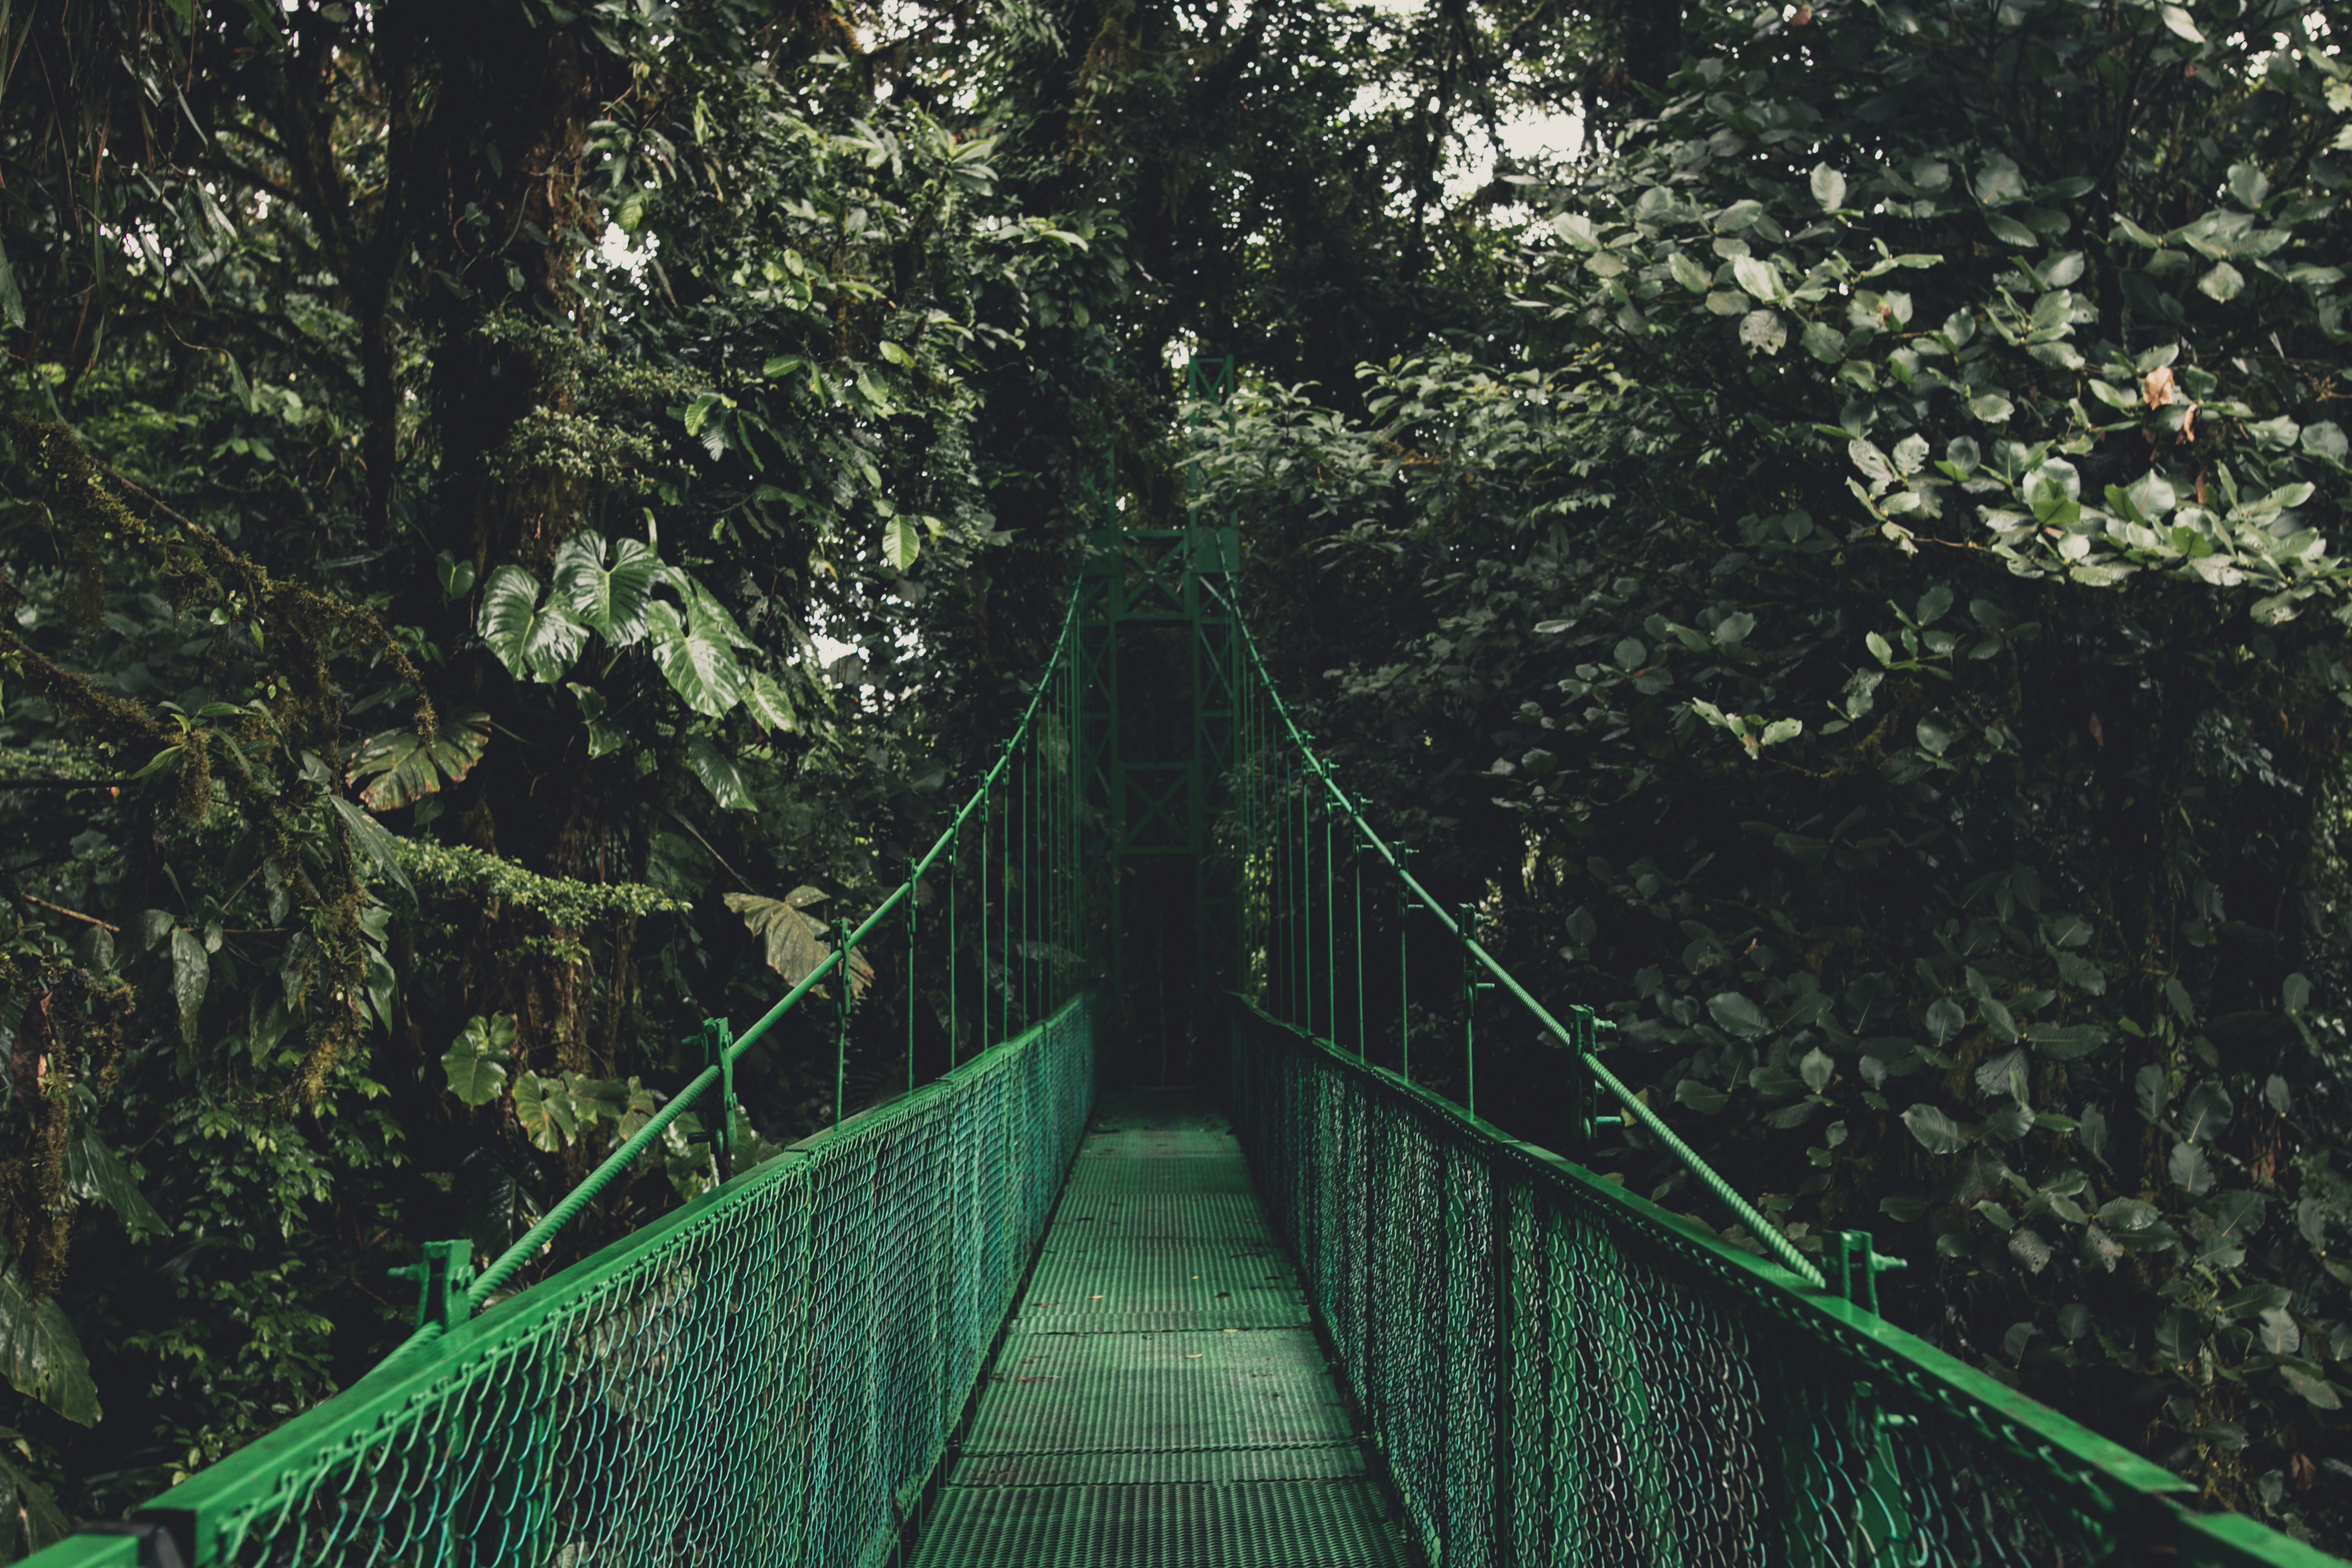
nature, forest, bridge, sunlight, leaf, suspension bridge, green, jungle, rainforest, rope bridge, woodland, habitat, natural environment, canopy walkway